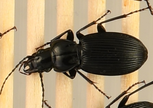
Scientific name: Pterostichus lachrymosus
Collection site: Mountain Lake Biological Station NEON (MLBS), plot MLBS_009